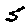
Label: 5